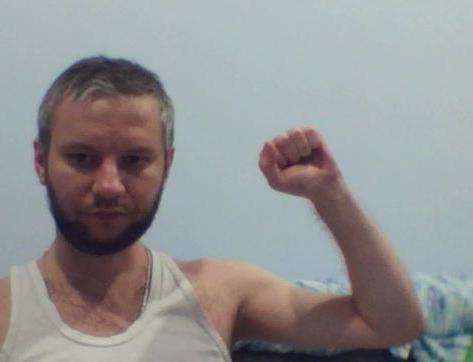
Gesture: fist